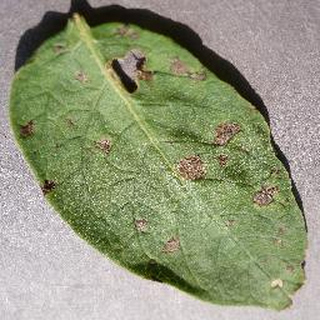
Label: potato_early_blight